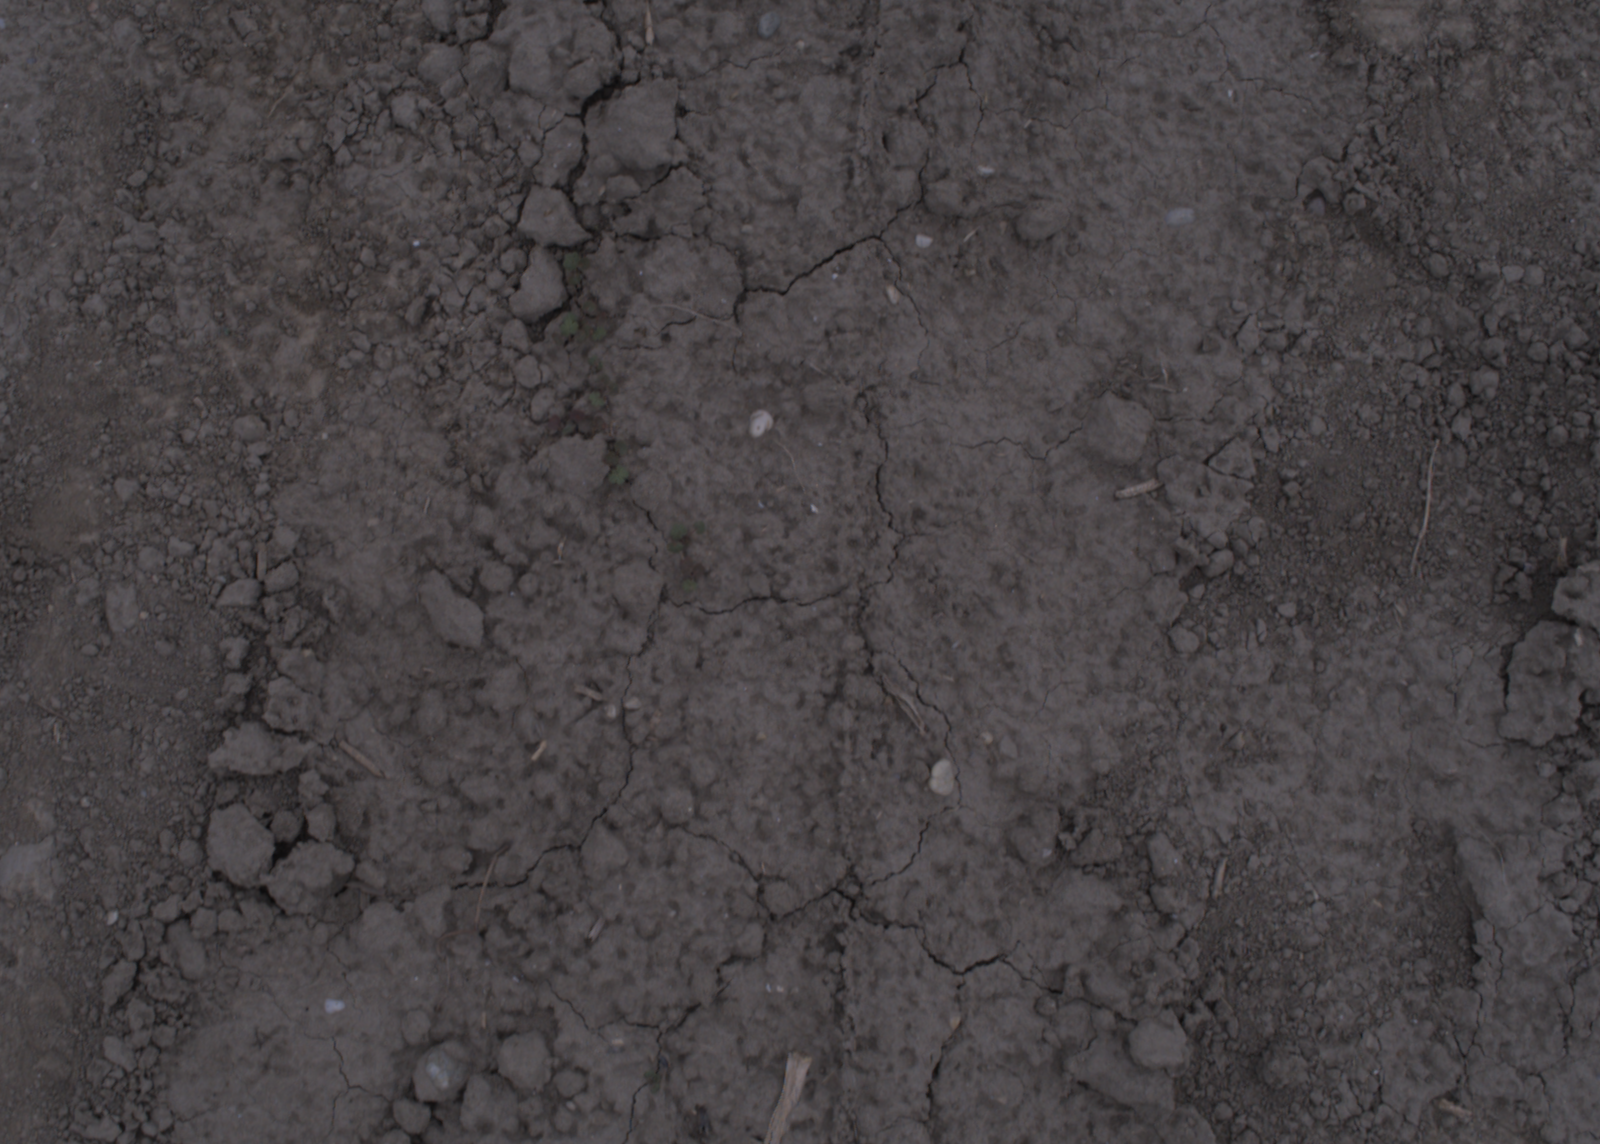
Capture date: 17.08.2020 10:06:39
Weather: cloudy
Wind: light
Seeding date: 21.07.2020
Plant canopy height (mm): 910